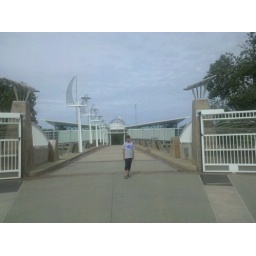
Lee in front of water intake plant during boy scout bike trip